Erin-Ijesha Waterfalls

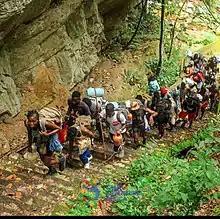
Hikers at Erin-odo WaterFalls

The Erin-odo Waterfalls is a popular excursion point for schools around the neighbourhood. The natives regard the waterfall as a sacred site and a means of purifying their souls. Festivals were formerly celebrated and sacrifices performed at the site.